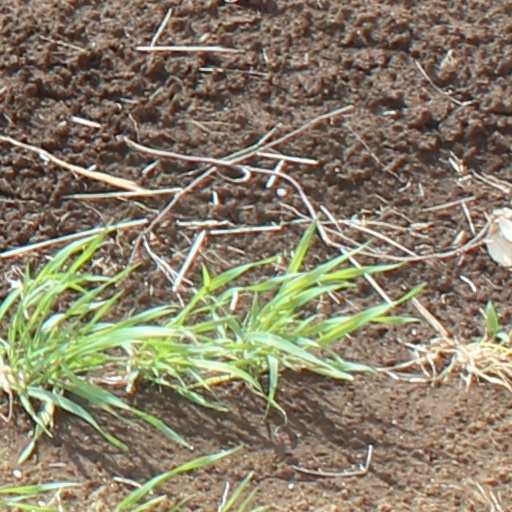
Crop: wheat